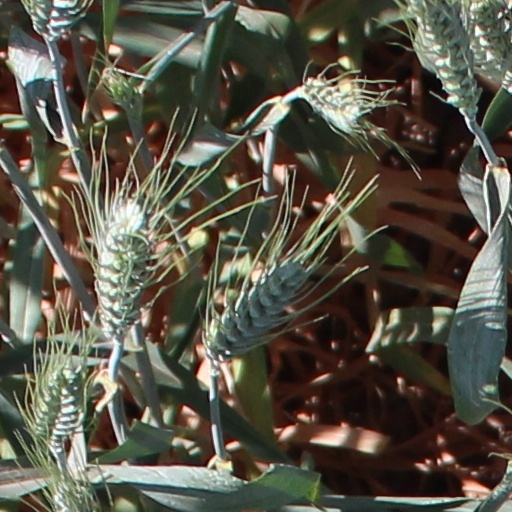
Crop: wheat